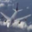
Label: airplane